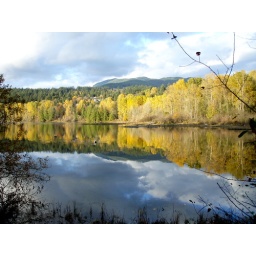
Both trees in their bright golden colour and the clouds are reflected here in the Burrard Inlet in Port Moody, BC.